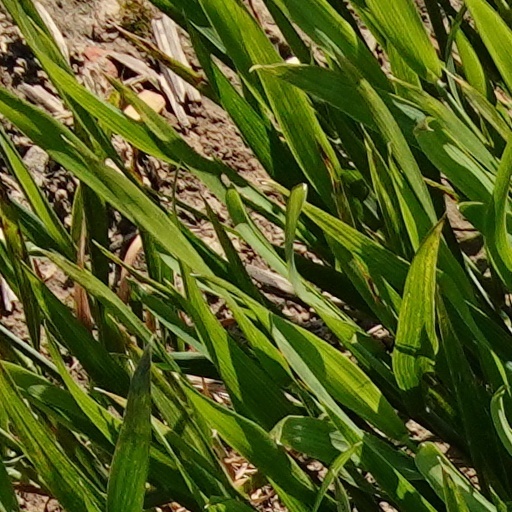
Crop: wheat